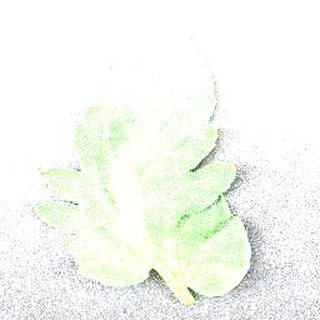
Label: healthy_tomato